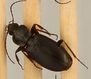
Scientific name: Calathus advena
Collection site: Niwot Ridge Mountain Research Station Site (NIWO), plot NIWO_007